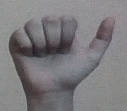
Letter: dhad